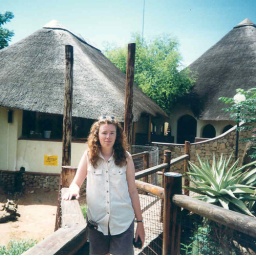
Leaving the bar and using the bridge built over the croc pool by Simon Russo.